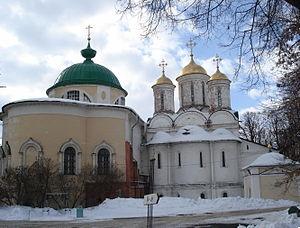
Le monastère de la Transfiguration du Sauveur appelé aussi monastère Spasski est un ancien monastère actuellement désaffecté, situé à Iaroslavl en Russie. Il a joué un rôle important dans l'histoire locale de la ville et de la région. Il est situé sur la place de l'Épiphanie, près du pont de Moscou qui traverse la Kotorosl, dans le Kirovskii raïon. C'est dans ce quartier que se trouvent les monuments architecturaux du XVIᵉ siècle au XIXᵉ siècle. C'est ici que fut découvert «le Dit de la campagne d'Igor» témoignage de la littérature russe ancienne.